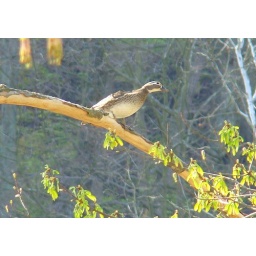
Female wood duck in tree